Sveti Duh, Škofja Loka

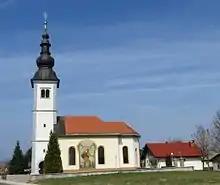
Holy Spirit Church

The church in the centre of the village is dedicated to the Holy Spirit. It is Gothic in its origins with the original sanctuary surviving, but was largely rebuilt in 1856. Some 15th-century frescos survive in the sanctuary and the belfry is from the 17th century. The high altar is from 1667, but was extensively renovated and repainted in 1860, when the two side altars were also made.